Christopher Keogan

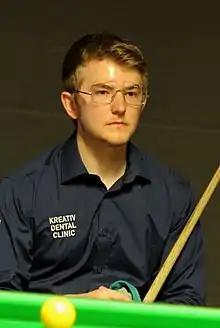

Christopher Keogan (born 26 August 1992) is an English former professional snooker player.